Crumlin Road

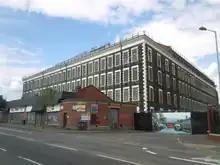
Ewart's Mill with Flax Street sealed off on the right

The road is intersected by Agnes Street and Clifton Park Avenue and at this section the Oldpark Road divides off. At this point the Crumlin Road remains a largely loyalist area although with much of the Oldpark Road republican it is witness to a series of sectarian interfaces. Belfast City Council has converted a section of waste ground at this junction into a greenfield space whilst local shops have also been redeveloped. Significant levels of new housing have also been built here and as of 2011 this area is still undergoing redevelopment. St Mary's Church of Ireland, another 19th-century building, is also to be found in this part of the road and it is noted for its historic pipe organ. A Presbyterian church further up the road also dates from the 19th century whilst further up the road, facing the Ardoyne area there is a Roman Catholic Church, the Holy Cross Church.